Wagga Wagga Airport

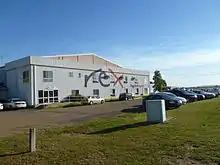
Rex Airlines heavy maintenance facility

In 1996, Hazelton Airlines opened the largest maintenance base in regional Australia with a 1,430 square metre hangar. It is now Rex Airlines' heavy maintenance facility for its Saab 340 aircraft.